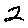
Label: 2